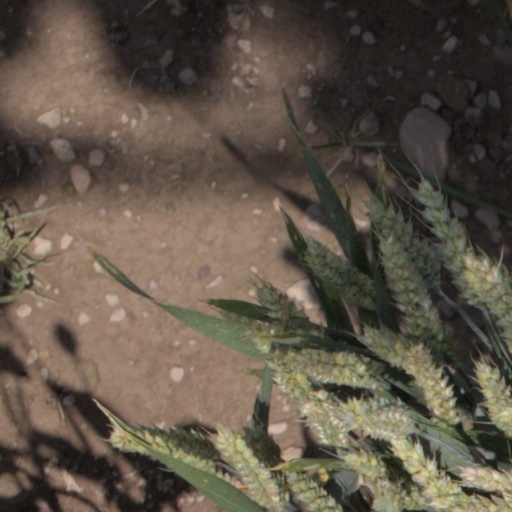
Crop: wheat